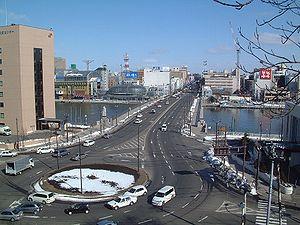
Kushiro est une ville située sur l'île de Hokkaidō, au Japon. Elle est la capitale de la sous-préfecture de Kushiro.